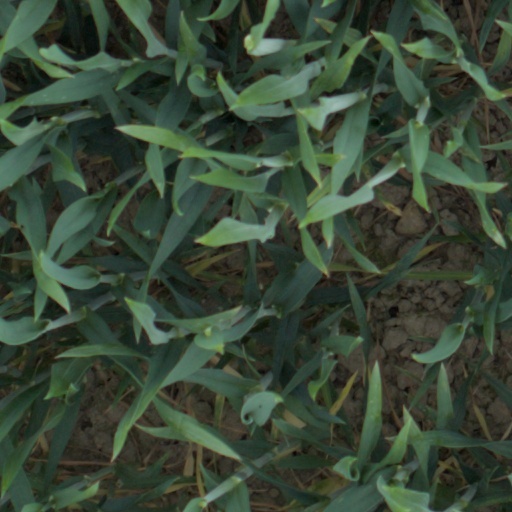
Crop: wheat